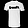
Label: T - shirt / top